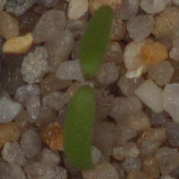
Label: fat_hen